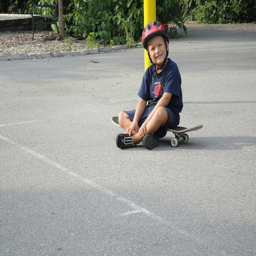
A young boy is sitting on a skateboard in a wide open parking lot.
A smiling boy wearing a helmet and sitting on a skateboard.
A boy is sitting on a skateboard in a parking lot.
A child in a helmet sitting crosslegged on a skateboard.
A cute young boy is sitting on a skateboard.